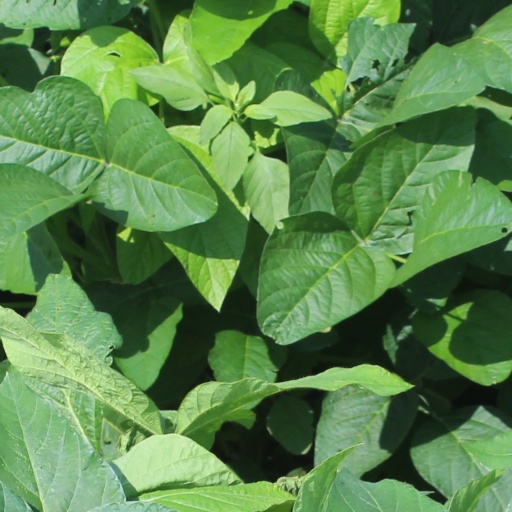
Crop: soybean